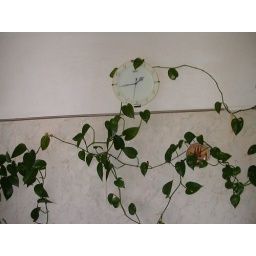
Plants on the wall in the kitchen